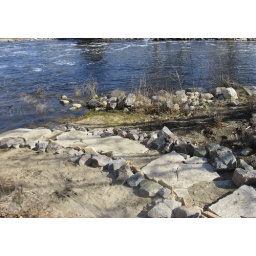
small old rock path near the river